Mustafa Krantja

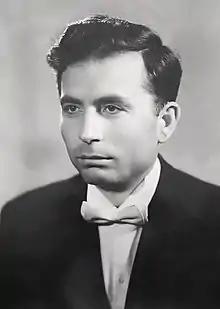
Portrait of Mustafa Krantja, 1950s

Mustafa Krantja (10 April 1921 – 4 January 2002) was an Albanian classical music conductor and composer. He has written about 20 major works. Krantja was awarded the People's Artist award in 1956 and the Dvorak Medal in 1975.